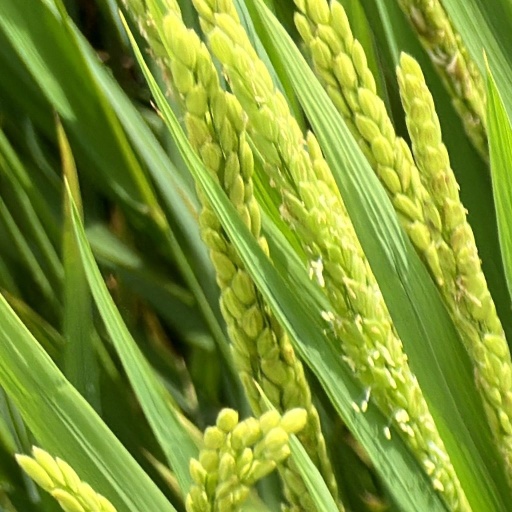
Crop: rice